Terrence O'Donnell

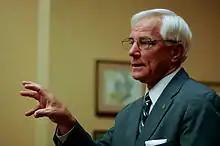
Terrence O'Donnell in 2008.

Terrence O'Donnell (born February 11, 1946) is a former associate justice of the Supreme Court of Ohio.